History of Changsha

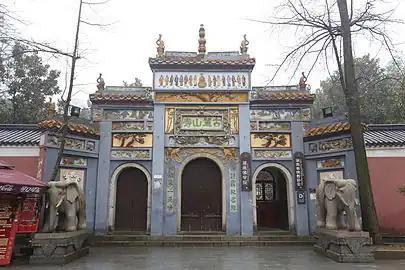
Shanmen of Lushan Temple.

Buddhism was introduced into Changsha same time in the 3rd century, in the 4th year (268) of Taishi Period of Jin dynasty (266-316), Lushan Temple was built at Mount Yuelu by the Indian Buddhist monk Zhu Fachong.